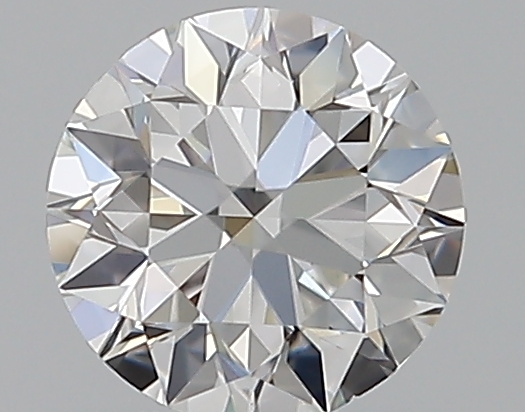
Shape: round
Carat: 0.5
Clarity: VS1
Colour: E
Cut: EX
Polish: EX
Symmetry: EX
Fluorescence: F
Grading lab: GIA
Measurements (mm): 5 x 5.04 x 3.17